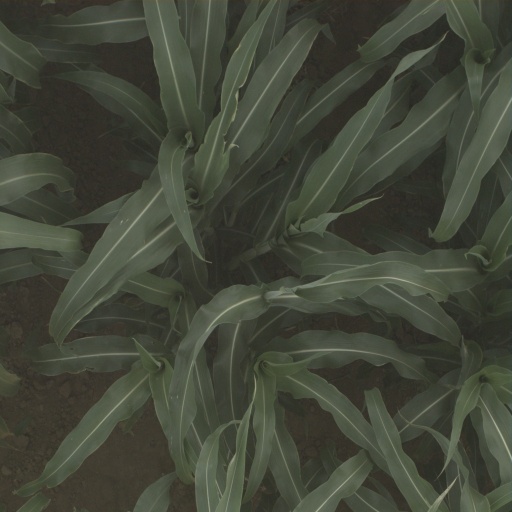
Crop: sorghum